Barista

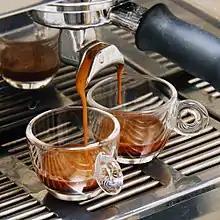
Good espresso-making is essential to a barista's role. The term "espresso" comes from the Italian "esprimere", which means 'to express', and refers to the process by which hot water is forced under pressure through ground coffee.

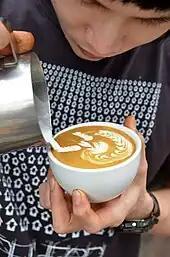
Latte art is a visible sign of a trained barista and well-frothed milk.

Baristas generally operate a commercial espresso machine, and their role is preparing and pulling the shot; the degree to which this is automated or done manually varies significantly, ranging from push-button operation to an involved manual process. Good manual espresso-making is considered a skilled task. The preparation of other beverages, particularly milk-based drinks such as cappuccinos and caffè lattes, but also non-espresso coffee such as drip or press pot, requires additional work and skill for effective frothing, pouring, and latte art.